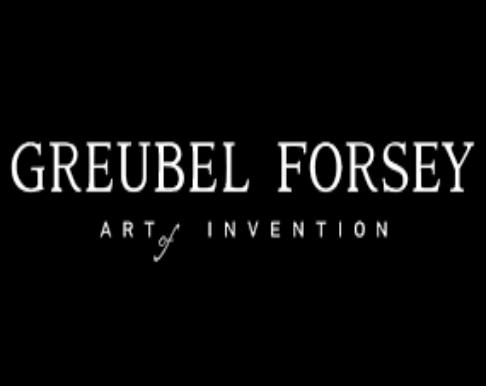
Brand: greubel forsey
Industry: Electronic